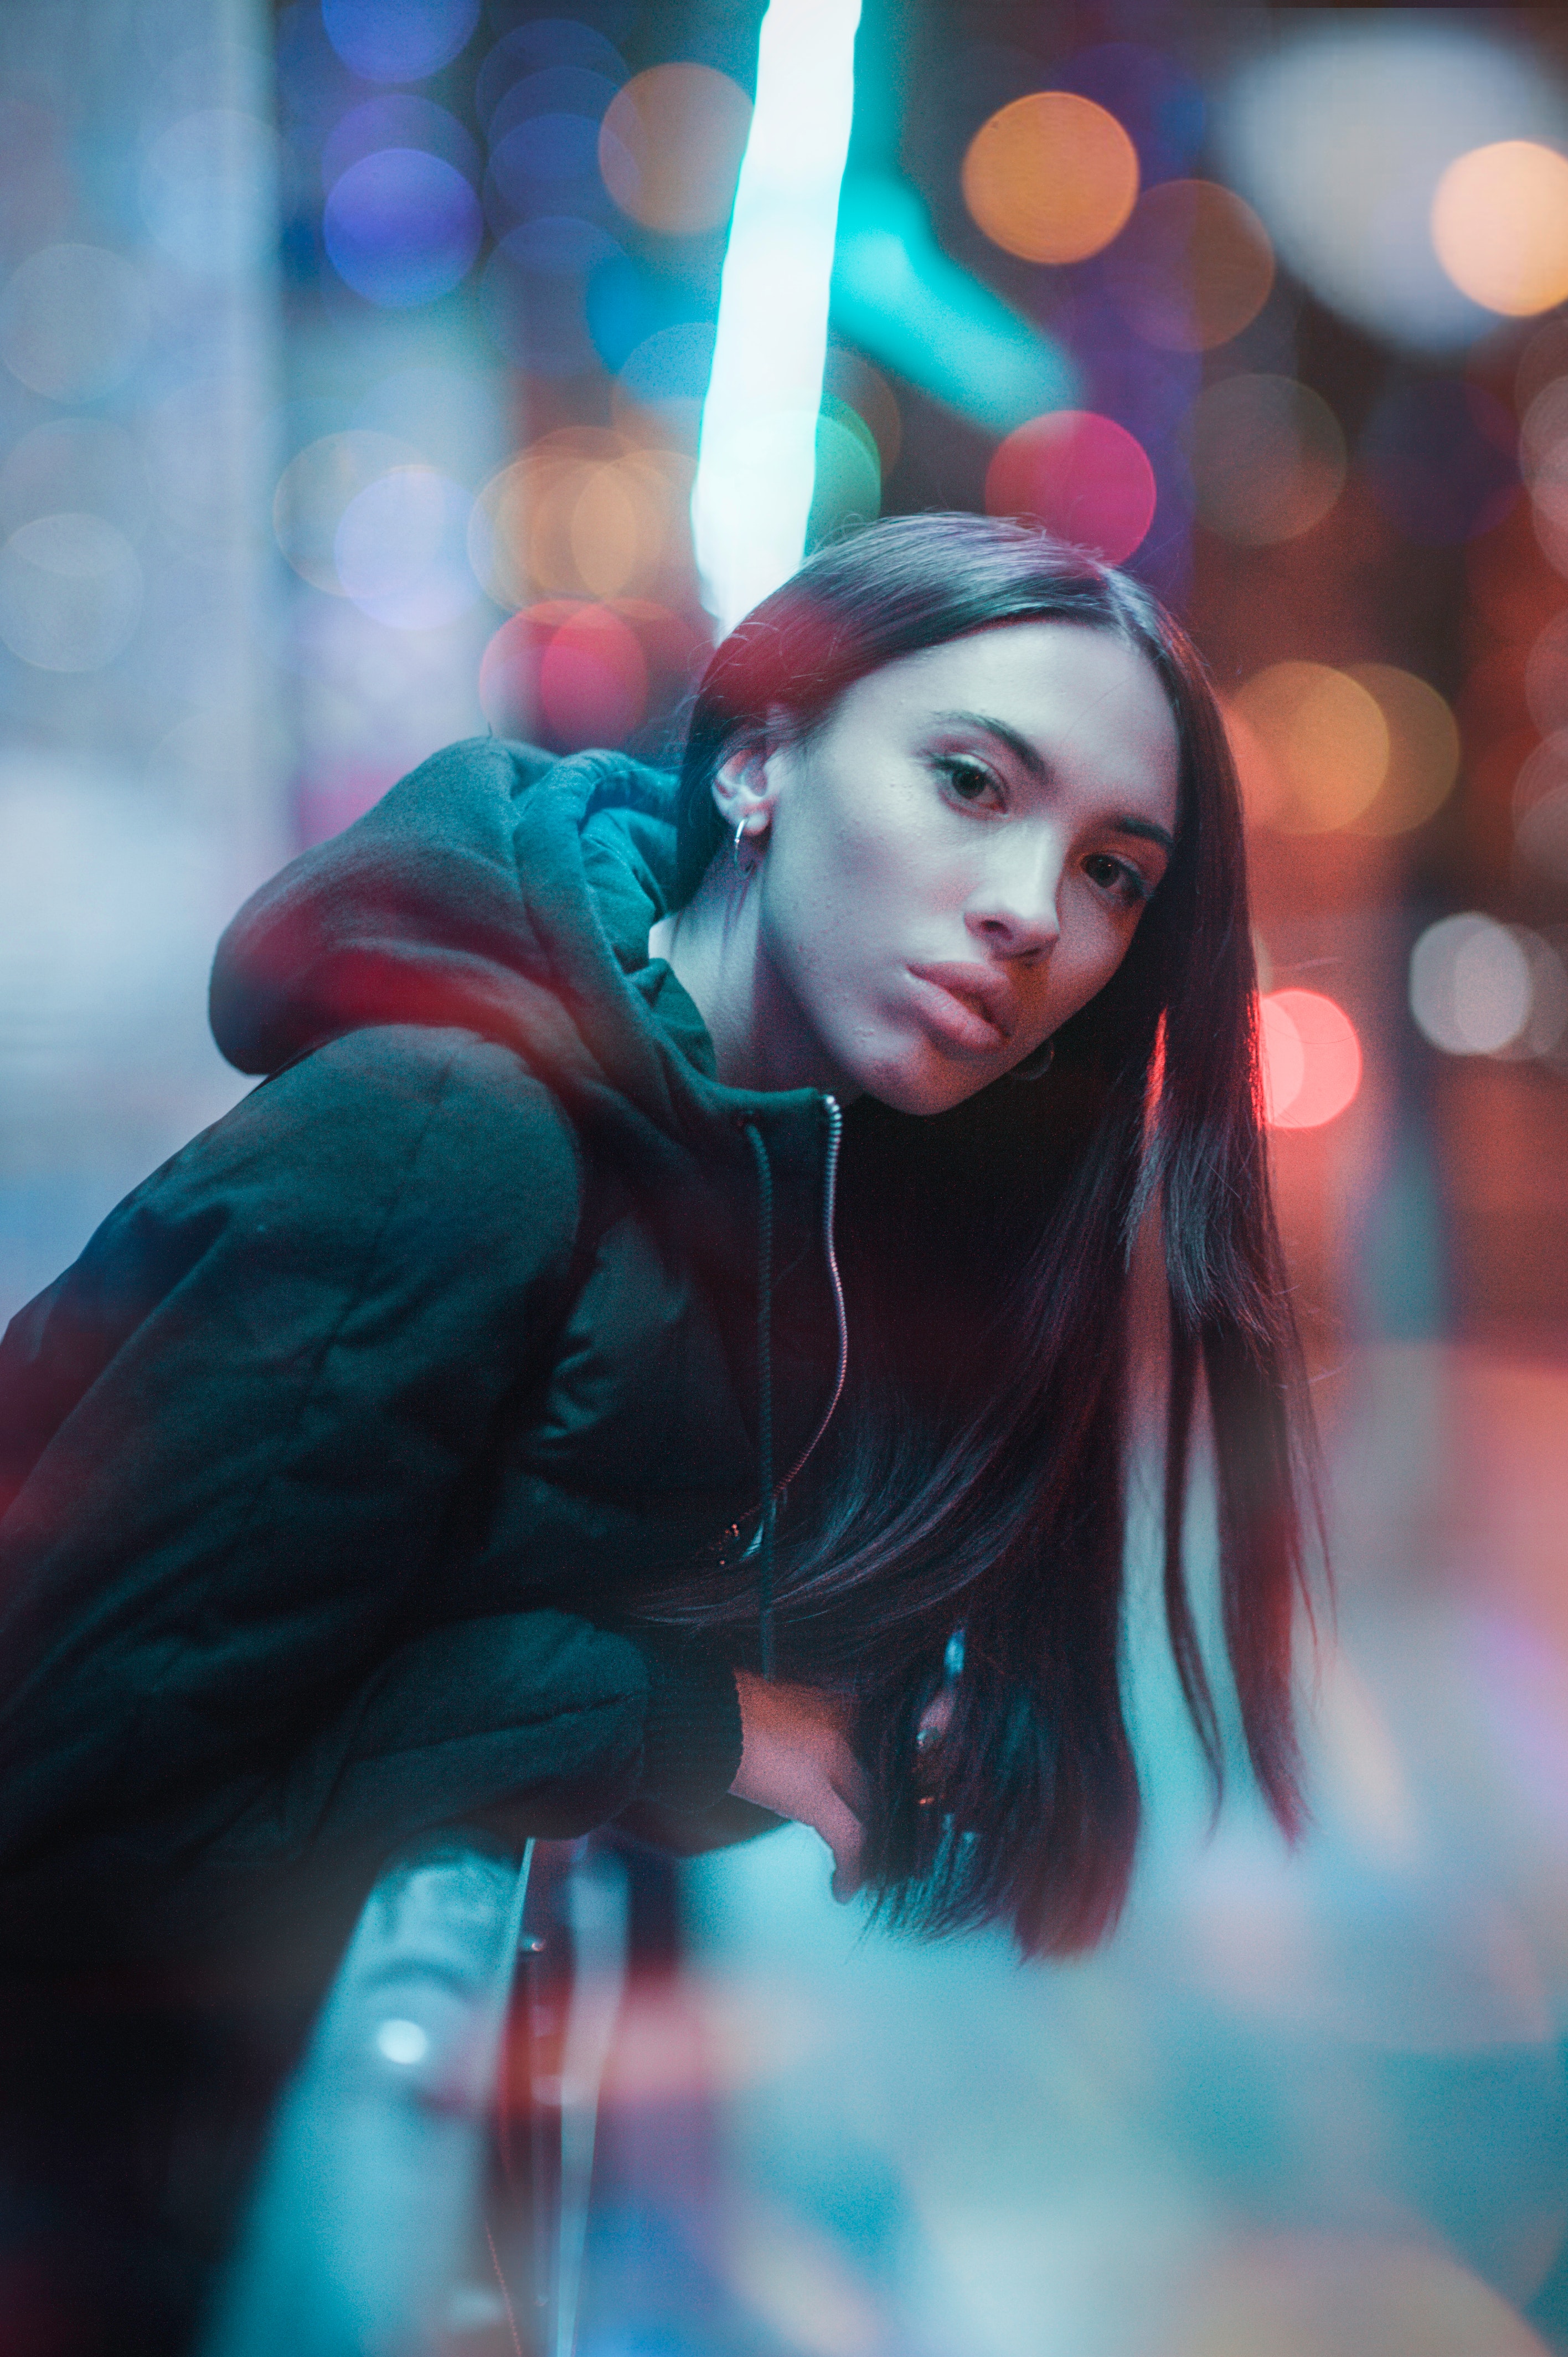
blue, hair, red, face, beauty, lip, light, purple, eye, pink, fashion, tree, photography, long hair, black hair, cool, smile, performance, portrait photography, plant, electric blue, magenta, brown hair, model, portrait, photo shoot, reflection, flash photography